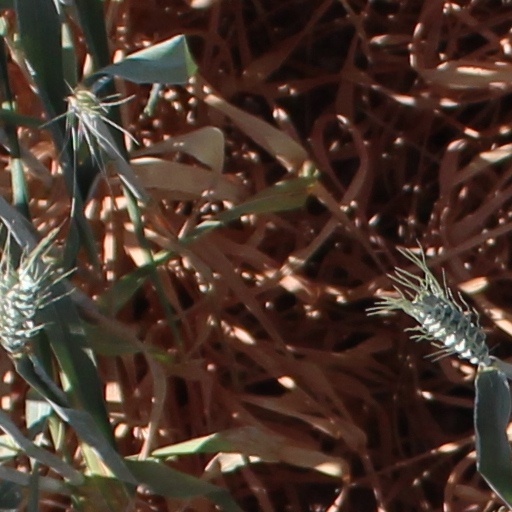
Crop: wheat